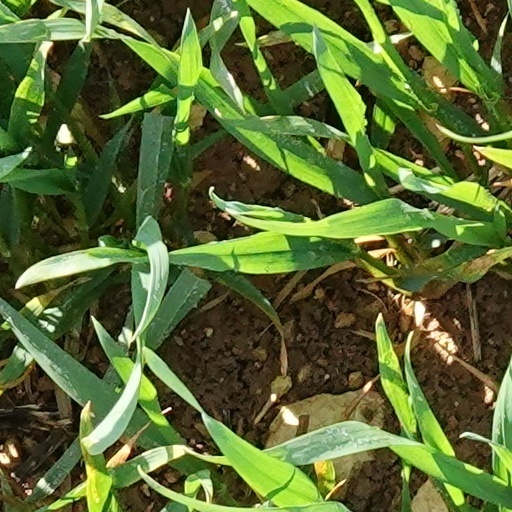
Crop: wheat